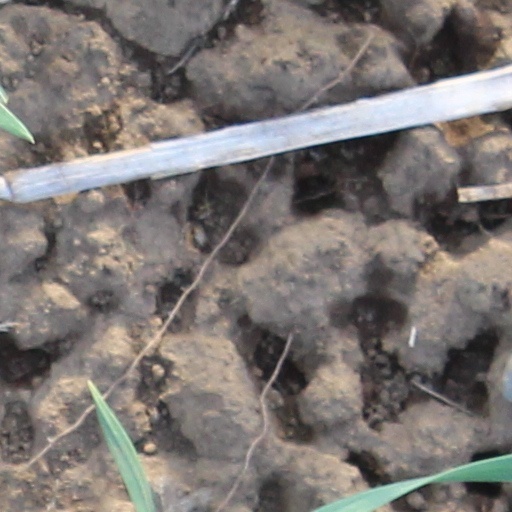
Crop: wheat